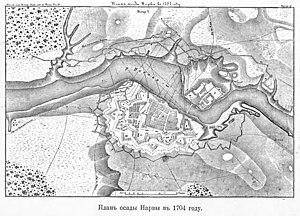
Le siège de Narva est le deuxième siège russe de la ville suédoise de Narva, lors de la Grande guerre du Nord, qui s’est soldé par la prise de la ville, le 9 août 1704, suivie du massacre d’un certain nombre de ses habitants suédois par les troupes russes. Català: La batalla de Narva fou el segon setge del rus de la ciutat sueca de Narva durant la Gran Guerra del Nord, resultant la captura de la ciutat per part de Rússia el 9 d'agost de 1704 i la subsegüent massacre de tots els habitants suecs. Norsk bokmål: Slaget ved Narva ble den andre russiske beleiringen av svenske Narva under den store nordiske krigen, og bevirket at Russland erobret byen den 9. august 1704 hvor de massakrerte alle de svenske innbyggerne. فارسی: نبرد ناروا دومین محاصره شهر سوئدی ناروا بدست روسیه طی جنگ بزرگ شمالی بود. این نبرد به فتح شهر ناروا در ۹ اوت ۱۷۰۴ میلادی و قتل‌عام ساکنان سوئدی آن انجامید. Svenska: Belägringen av Narva och erövrandet av staden genomfördes av en rysk armé (45 000 man) under generalfältmarskalk Georg Benedict Ogilvys ledning och varade mellan 27 juni och 9 augusti 1704. Fästningen försvarades av en svensk garnison under general Henning Rudolf Horns kommando (över 4 500 man). Eesti: Narva piiramine oli 1704. aastal toimunud Põhjasõja sõjaväeline operatsioon, mille tulemusena Vene tsaaririigi väed vallutasid Rootsilt Narva linna.